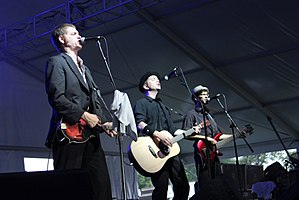
The Tossers
The Tossers live
The Tossers er et keltisk punk band fra Chicago, Illinois. Bandet har optrådt siden 1993.